Aisam-ul-Haq Qureshi career statistics

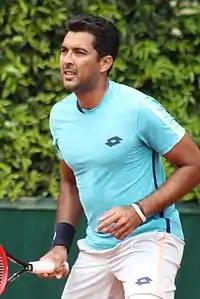
Qureshi has reached two Grand Slam finals, both at the 2010 US Open in the men's doubles and the mixed doubles.

Aisam-ul-Haq Qureshi is a professional tennis player who is the current Pakistani number one doubles player. He has reached two major finals in total: (1 Doubles, 1 Mixed), both at the 2010 US Open. Qureshi has been ranked as high as world No. 8 in the ATP doubles rankings.